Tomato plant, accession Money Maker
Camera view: horizontal (90 deg, fisheye); turntable rotation: 300 degrees
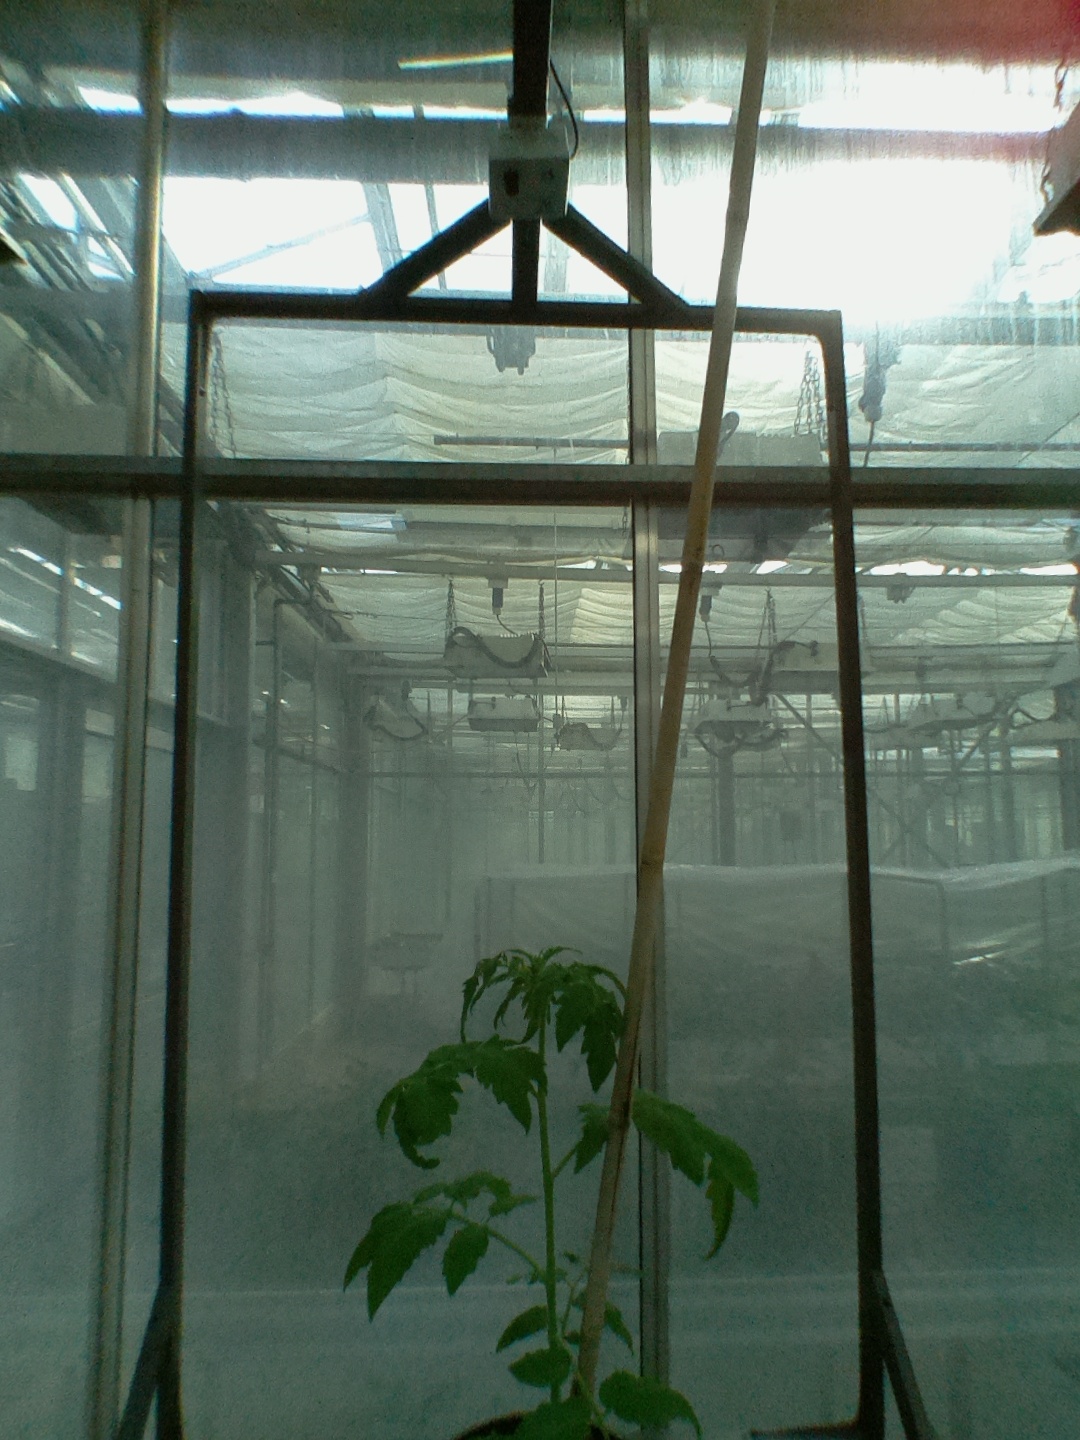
BBCH growth stage 14: 8 of true leaves visible